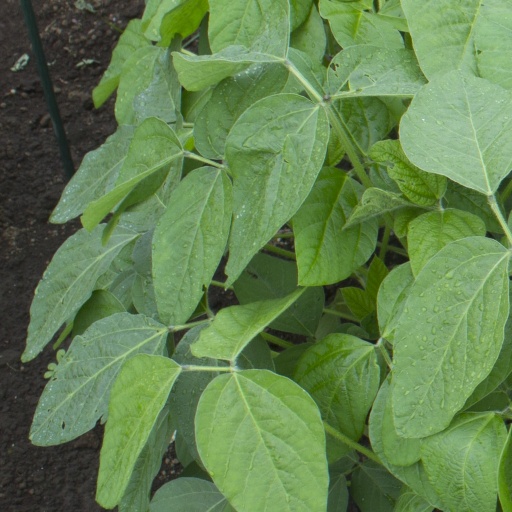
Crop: soybean